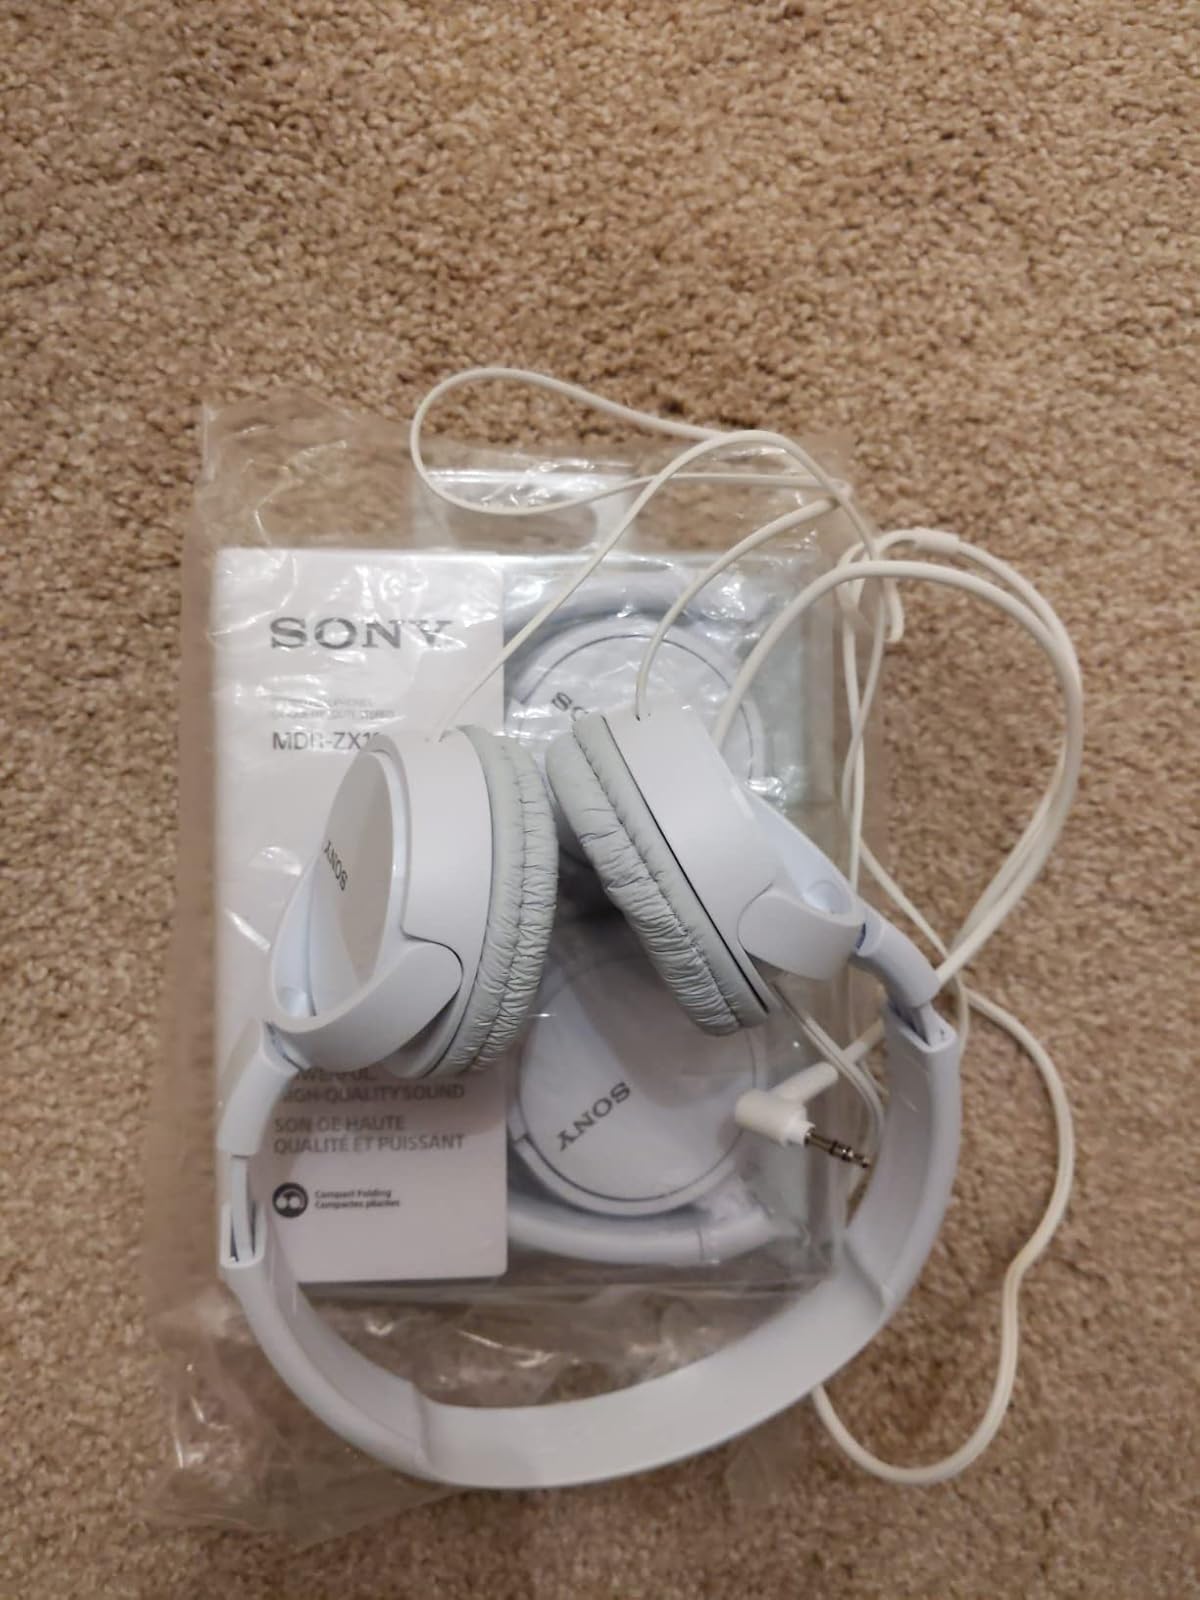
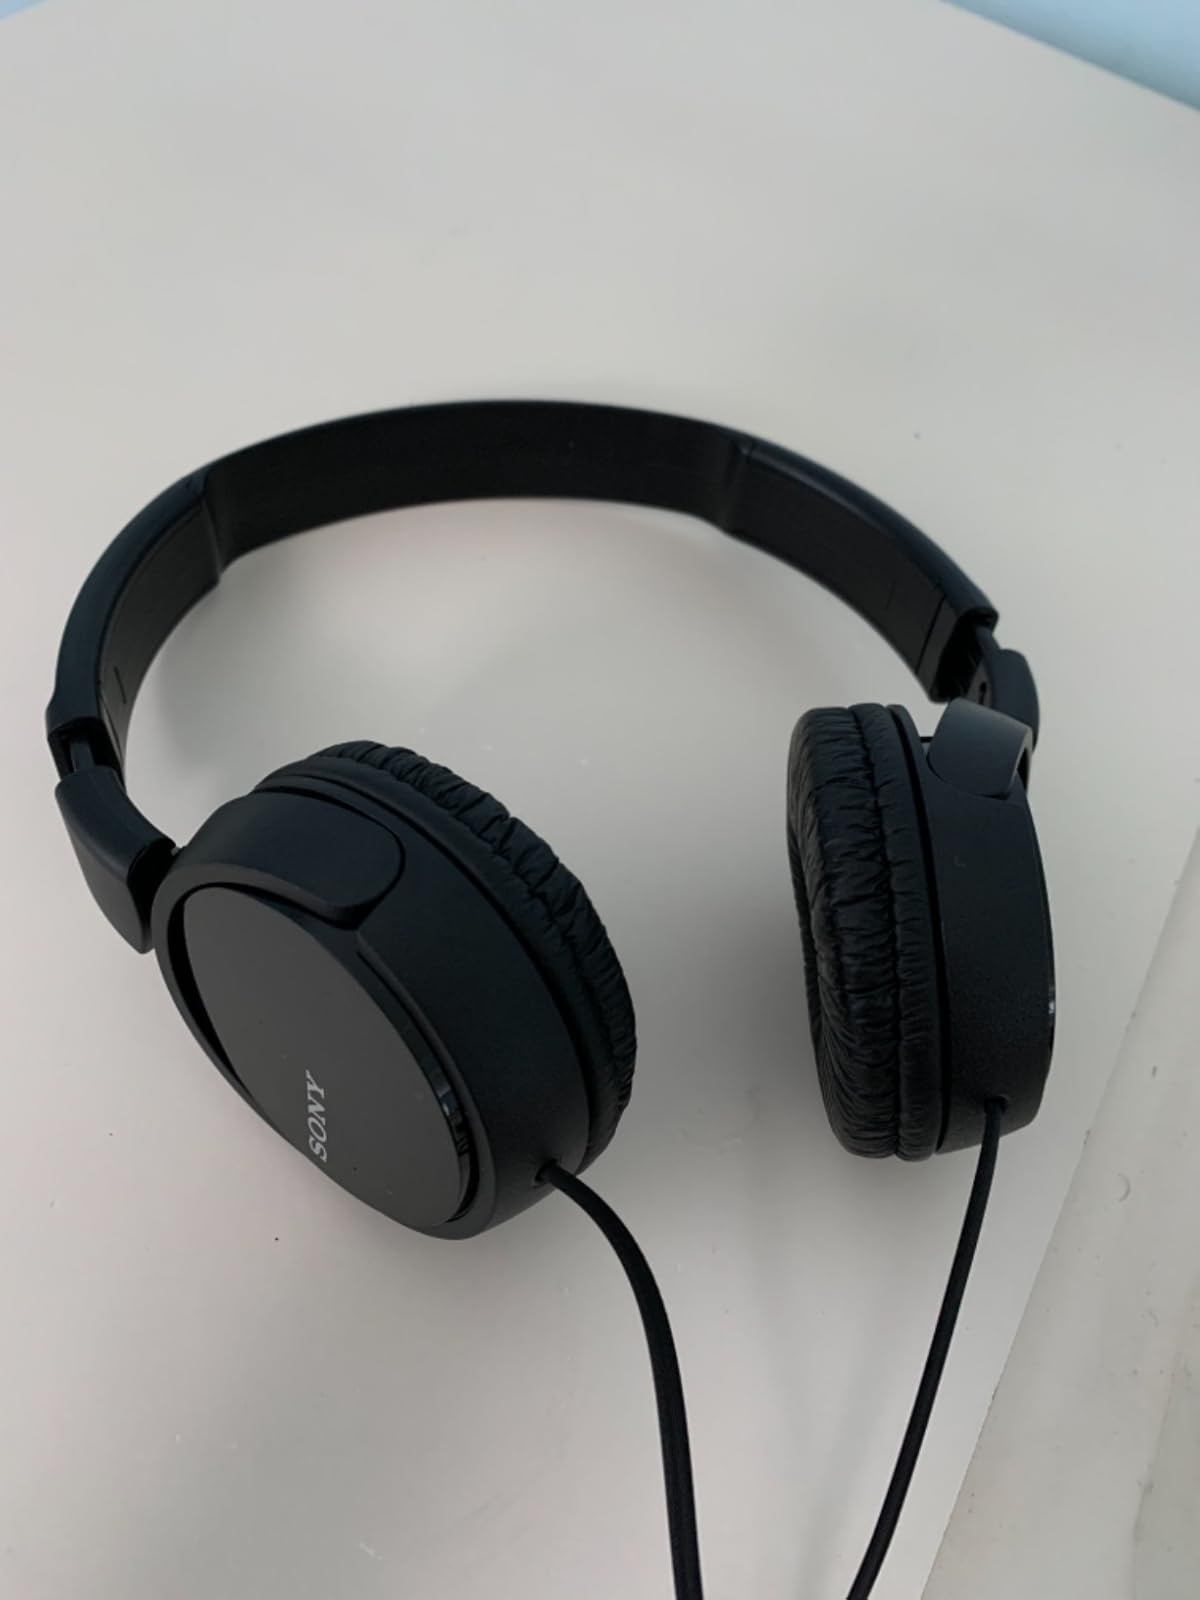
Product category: headphones
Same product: no